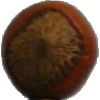
Label: Nut Forest 1